Principality of Brunswick-Wolfenbüttel

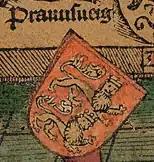
Coat of arms of the Duchy in Schedel's World Chronicle of 1493

In the meanwhile the dukes became weary of the constant disputes with the citizens of the town of Brunswick and, in 1432, moved their "Residenz" to the water castle of Wolfenbüttel, which lay in a marshy depression of the river Oker about south of Brunswick. The castle built here for the Brunswick-Lüneburg dukes—together with the ducal chancery, the consistory, the courts and the archives—became the nerve centre of a giant region, from which the Wolfenbüttel-Brunswick part of the overall duchy was ruled. For a long time, it also governed the principalities of Calenberg-Göttingen and Grubenhagen, the Prince-Bishopric of Halberstadt, large parts of the Prince-Bishopric of Hildesheim, the counties of Hohnstein and Regenstein, the baronies of Klettenberg and Lohra and parts of Hoya on the Lower Weser. The importance of this court was signified by the number of craftsmen needed. Hundreds of timber-framed buildings were built for the court, for its citizens and for ducal facilities, initially randomly, later designed to ducal requirements and for fire protection. In the heyday of the town's development its districts were named after various dukes: the "Auguststadt" in the west, the "Juliusstadt" in the east and the "Heinrichstadt".